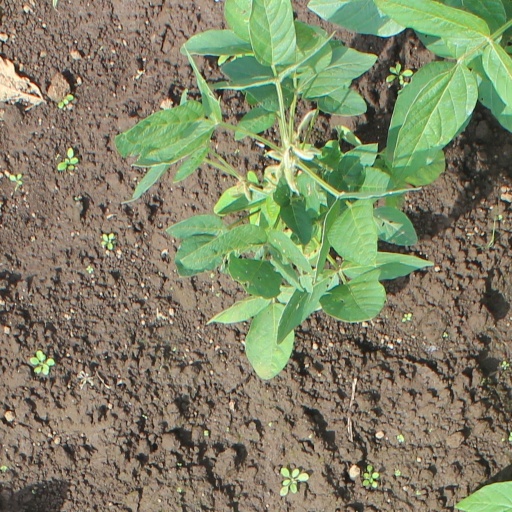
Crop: soybean